Diana Rigg

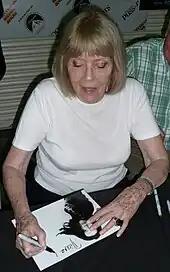
Rigg in 2011

In the 1960s, Rigg lived for eight years with director Philip Saville, gaining attention in the tabloid press when she disclaimed interest in marrying the older and already-married Saville, saying that she had no desire "to be respectable". She was married to Menachem Gueffen, an Israeli painter, from 1973 until their divorce in 1976.